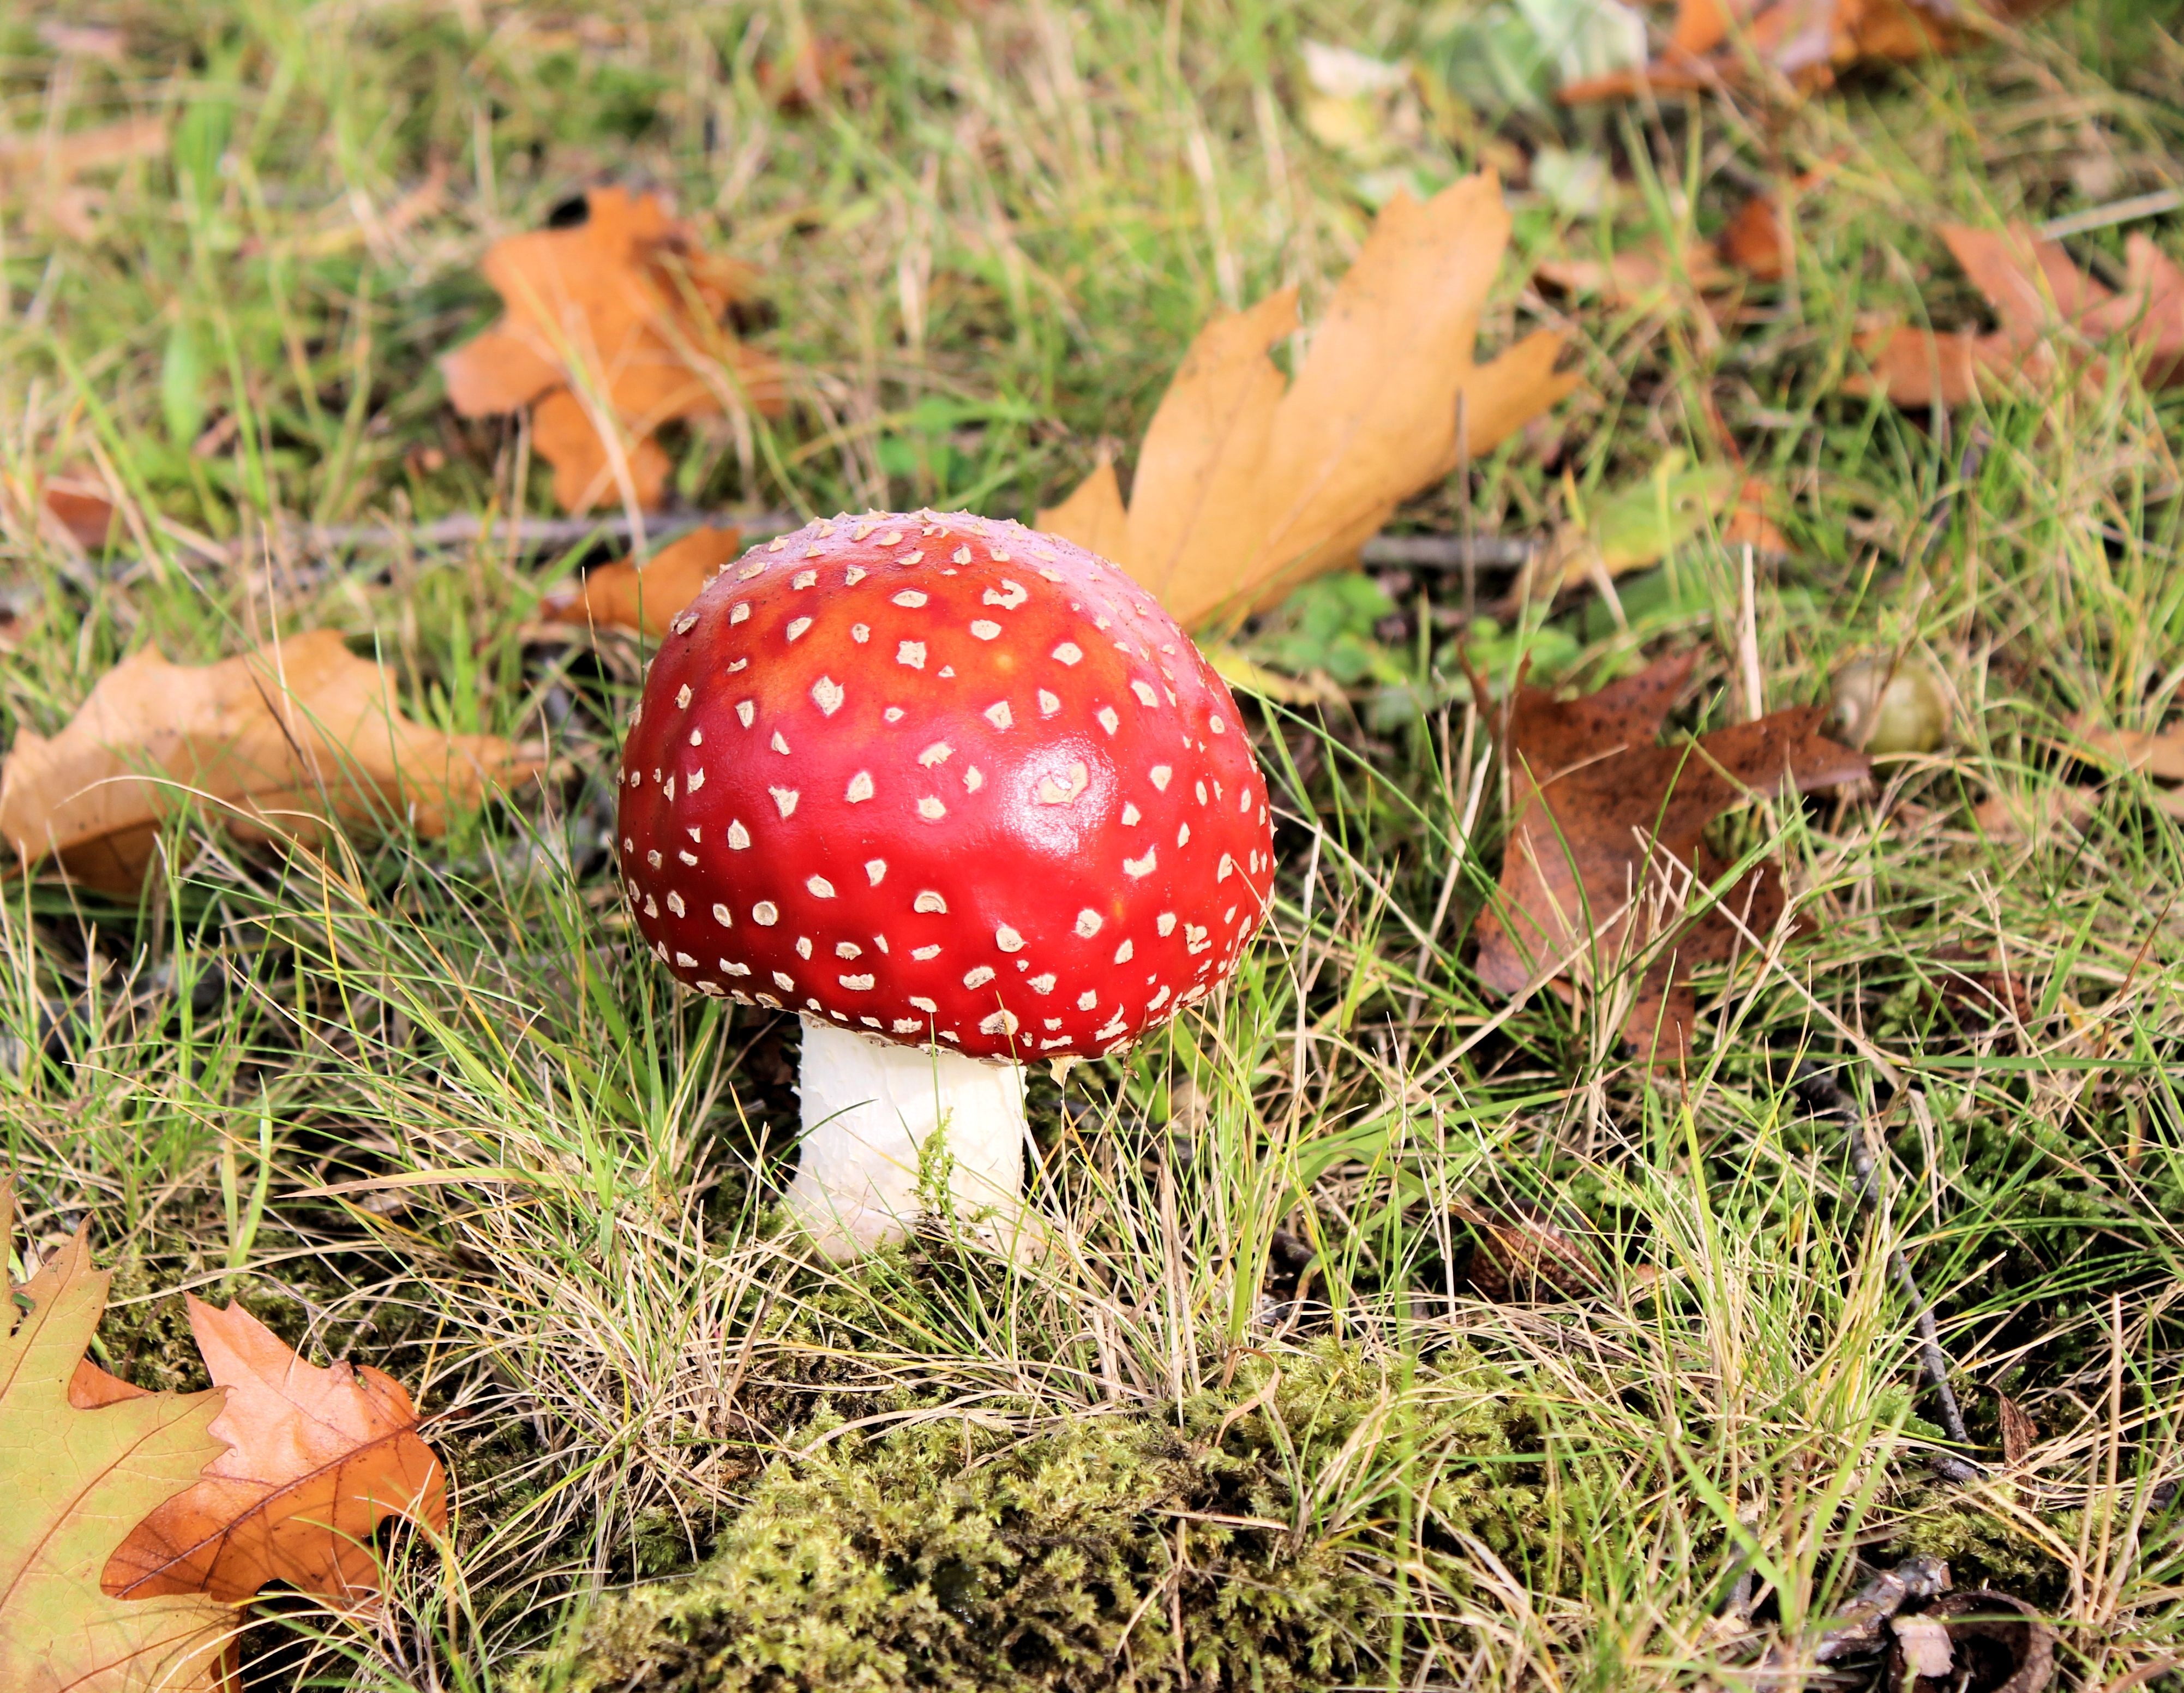
forest, flower, produce, autumn, mushroom, flora, fungus, fly agaric, woodland, agaric, bolete, gif, red with white dots, edible mushroom, penny bun